Amentotaxus

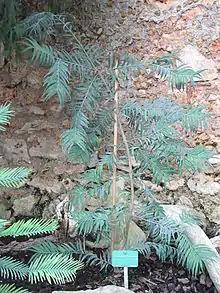
"Amentotaxus formosana"

Amentotaxus is a genus of conifers (catkin-yews) comprising five species, treated in either the Cephalotaxaceae, or in the Taxaceae when that family is considered in a broad sense. The genus is endemic to subtropical Southeast Asia, from Taiwan west across southern China to Assam in the eastern Himalaya, and south to Vietnam. The species are evergreen shrubs and small trees reaching 2–15 m tall.